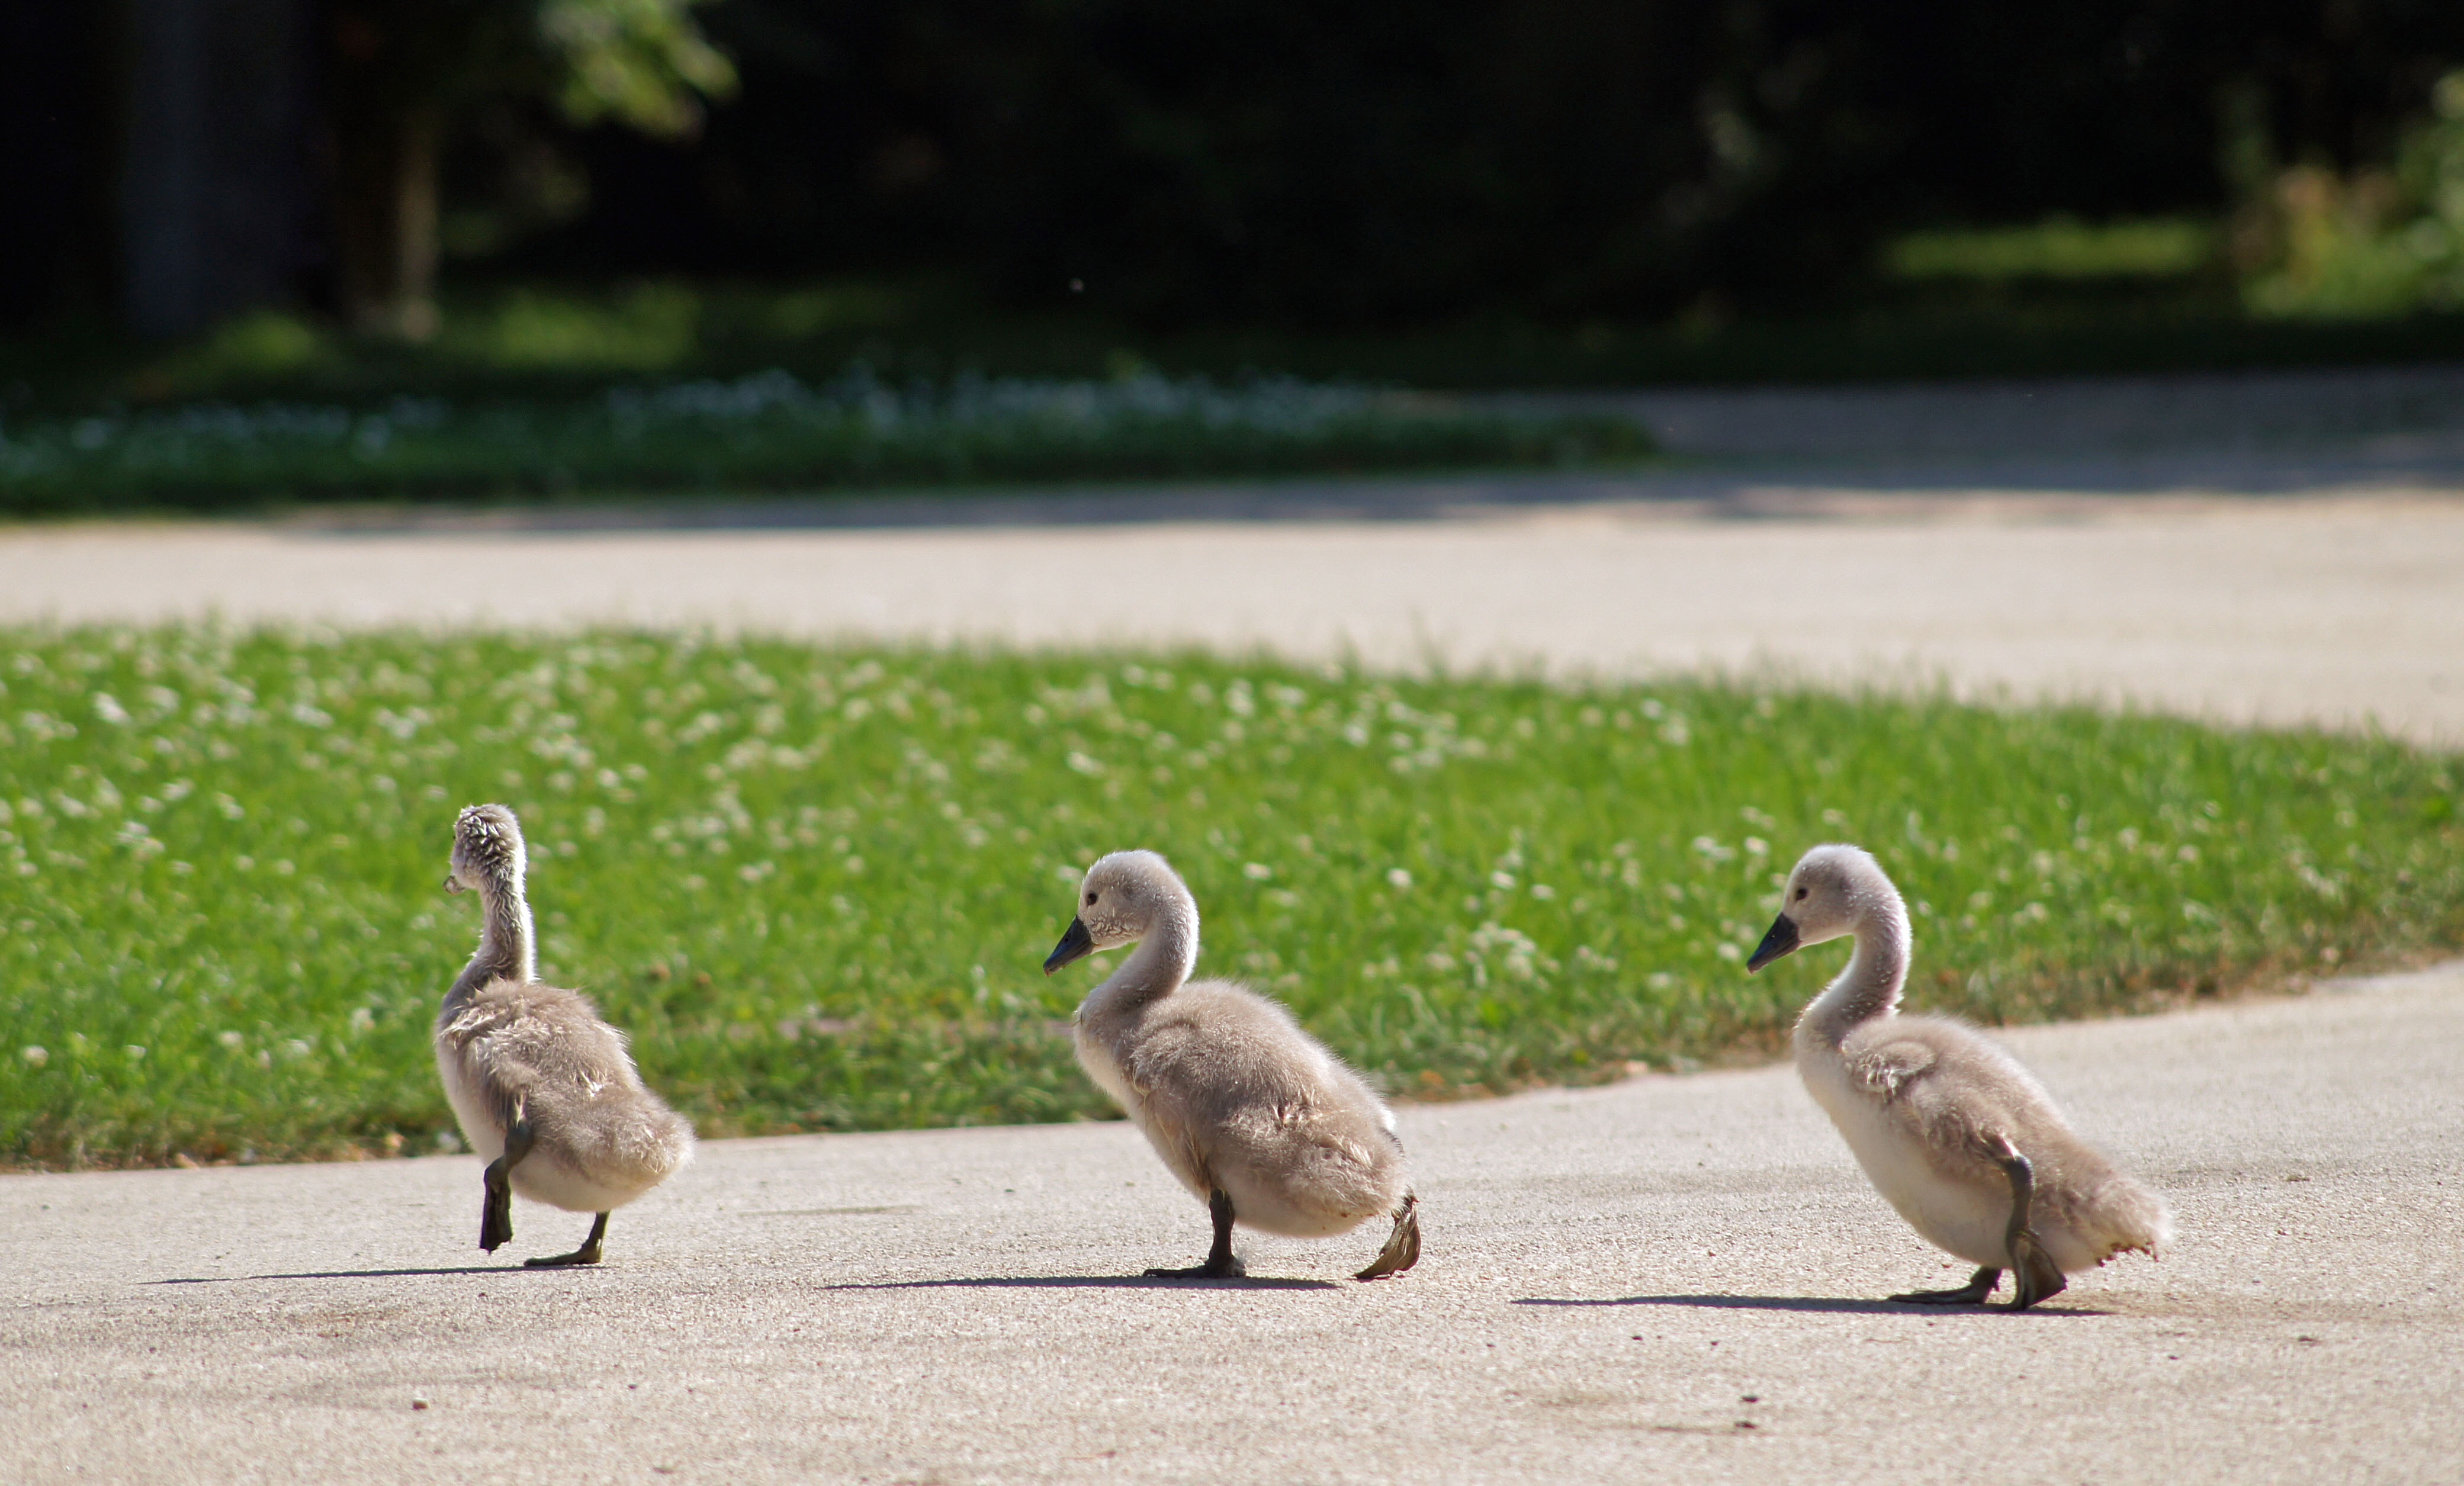
bird, sweet, cute, wildlife, young, park, fauna, swan, three, duck, goose, vertebrate, waterfowl, chicks, water bird, young animals, waddle, ducks geese and swans